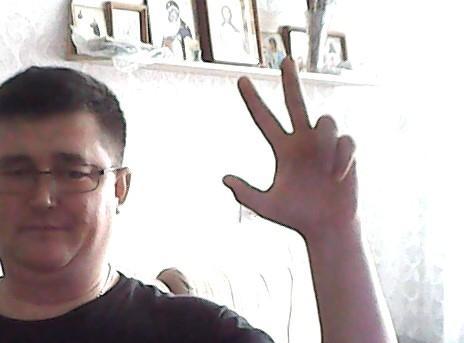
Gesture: three2